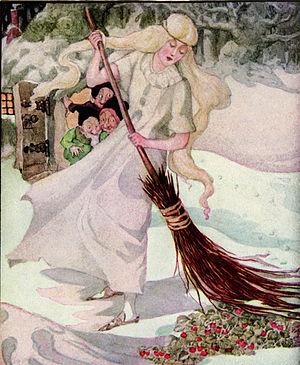
La classification Aarne-Thompson, relevant de la folkloristique, est une classification internationale permettant l'indexation des contes populaires par contes-types. Commencée par le Finlandais Antti Aarne, elle a été complétée à deux reprises par l'Américain Stith Thompson, puis en 2004 par Hans-Jörg Uther, spécialiste allemand de littérature, en particulier dans le domaine des contes. Devenue la classification Aarne-Thompson-Uther, elle est désormais identifiée par l'acronyme ATU.
Les Trois Petits Hommes de la forêt est un conte populaire allemand qui figure parmi ceux recueillis par les frères Grimm dans le premier volume de Contes de l'enfance et du foyer.